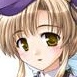
Portrait style: Anime Portrait